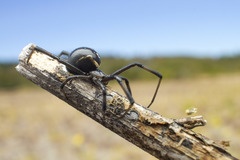
Species: Lactrodectus_hesperus